Cardamom Mountains jar burials

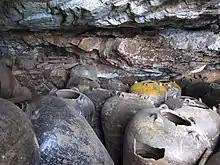
Collection of Cardamom Mountain jar burials.

Phnom Khnang Peung is the largest and most plentiful jar burials site in the Cardamom Mountains. It is extremely well preserved because the site is concealed within a cave that is hard to reach. This site has 40 jar burials on a long rock ledge, as well as five wooden coffins. It is estimated that the remains of up to 80 individuals could be in the jars at the site. Most of the jars were Maenam Noi jars, but there were Angkorian jars as well. Additional ceramics from Thailand were also found at the site.